Chemistry

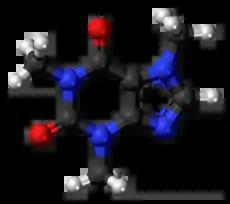
A ball-and-stick representation of the caffeine molecule (CHNO)

A "molecule" is the smallest indivisible portion of a pure chemical substance that has its unique set of chemical properties, that is, its potential to undergo a certain set of chemical reactions with other substances. However, this definition only works well for substances that are composed of molecules, which is not true of many substances (see below). Molecules are typically a set of atoms bound together by covalent bonds, such that the structure is electrically neutral and all valence electrons are paired with other electrons either in bonds or in lone pairs.